Curlytop

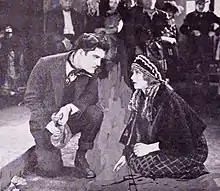
Still

Curlytop is a lost 1924 American silent romantic drama film directed by Maurice Elvey and starring Shirley Mason, Wallace MacDonald, and Warner Oland. It is based on one of the short stories collected in "Limehouse Nights" by Thomas Burke.